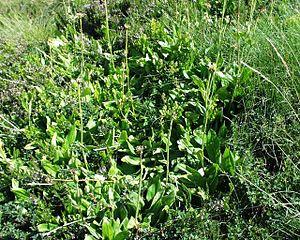
L’Arnica des montagnes ou Arnica montana est une espèce de plantes herbacées vivace rhizomateuse du genre Arnica et de la famille des Asteraceae. Cette plante européenne principalement montagnarde est typique des sols acides et pauvres en éléments nutritifs. Ses populations, fortement malmenées par l'agriculture intensive, deviennent de plus en plus rares. Cette situation lui vaut d'ailleurs d'être nommée dans de nombreux textes de loi la protégeant et particulièrement dans la Directive habitats européenne.